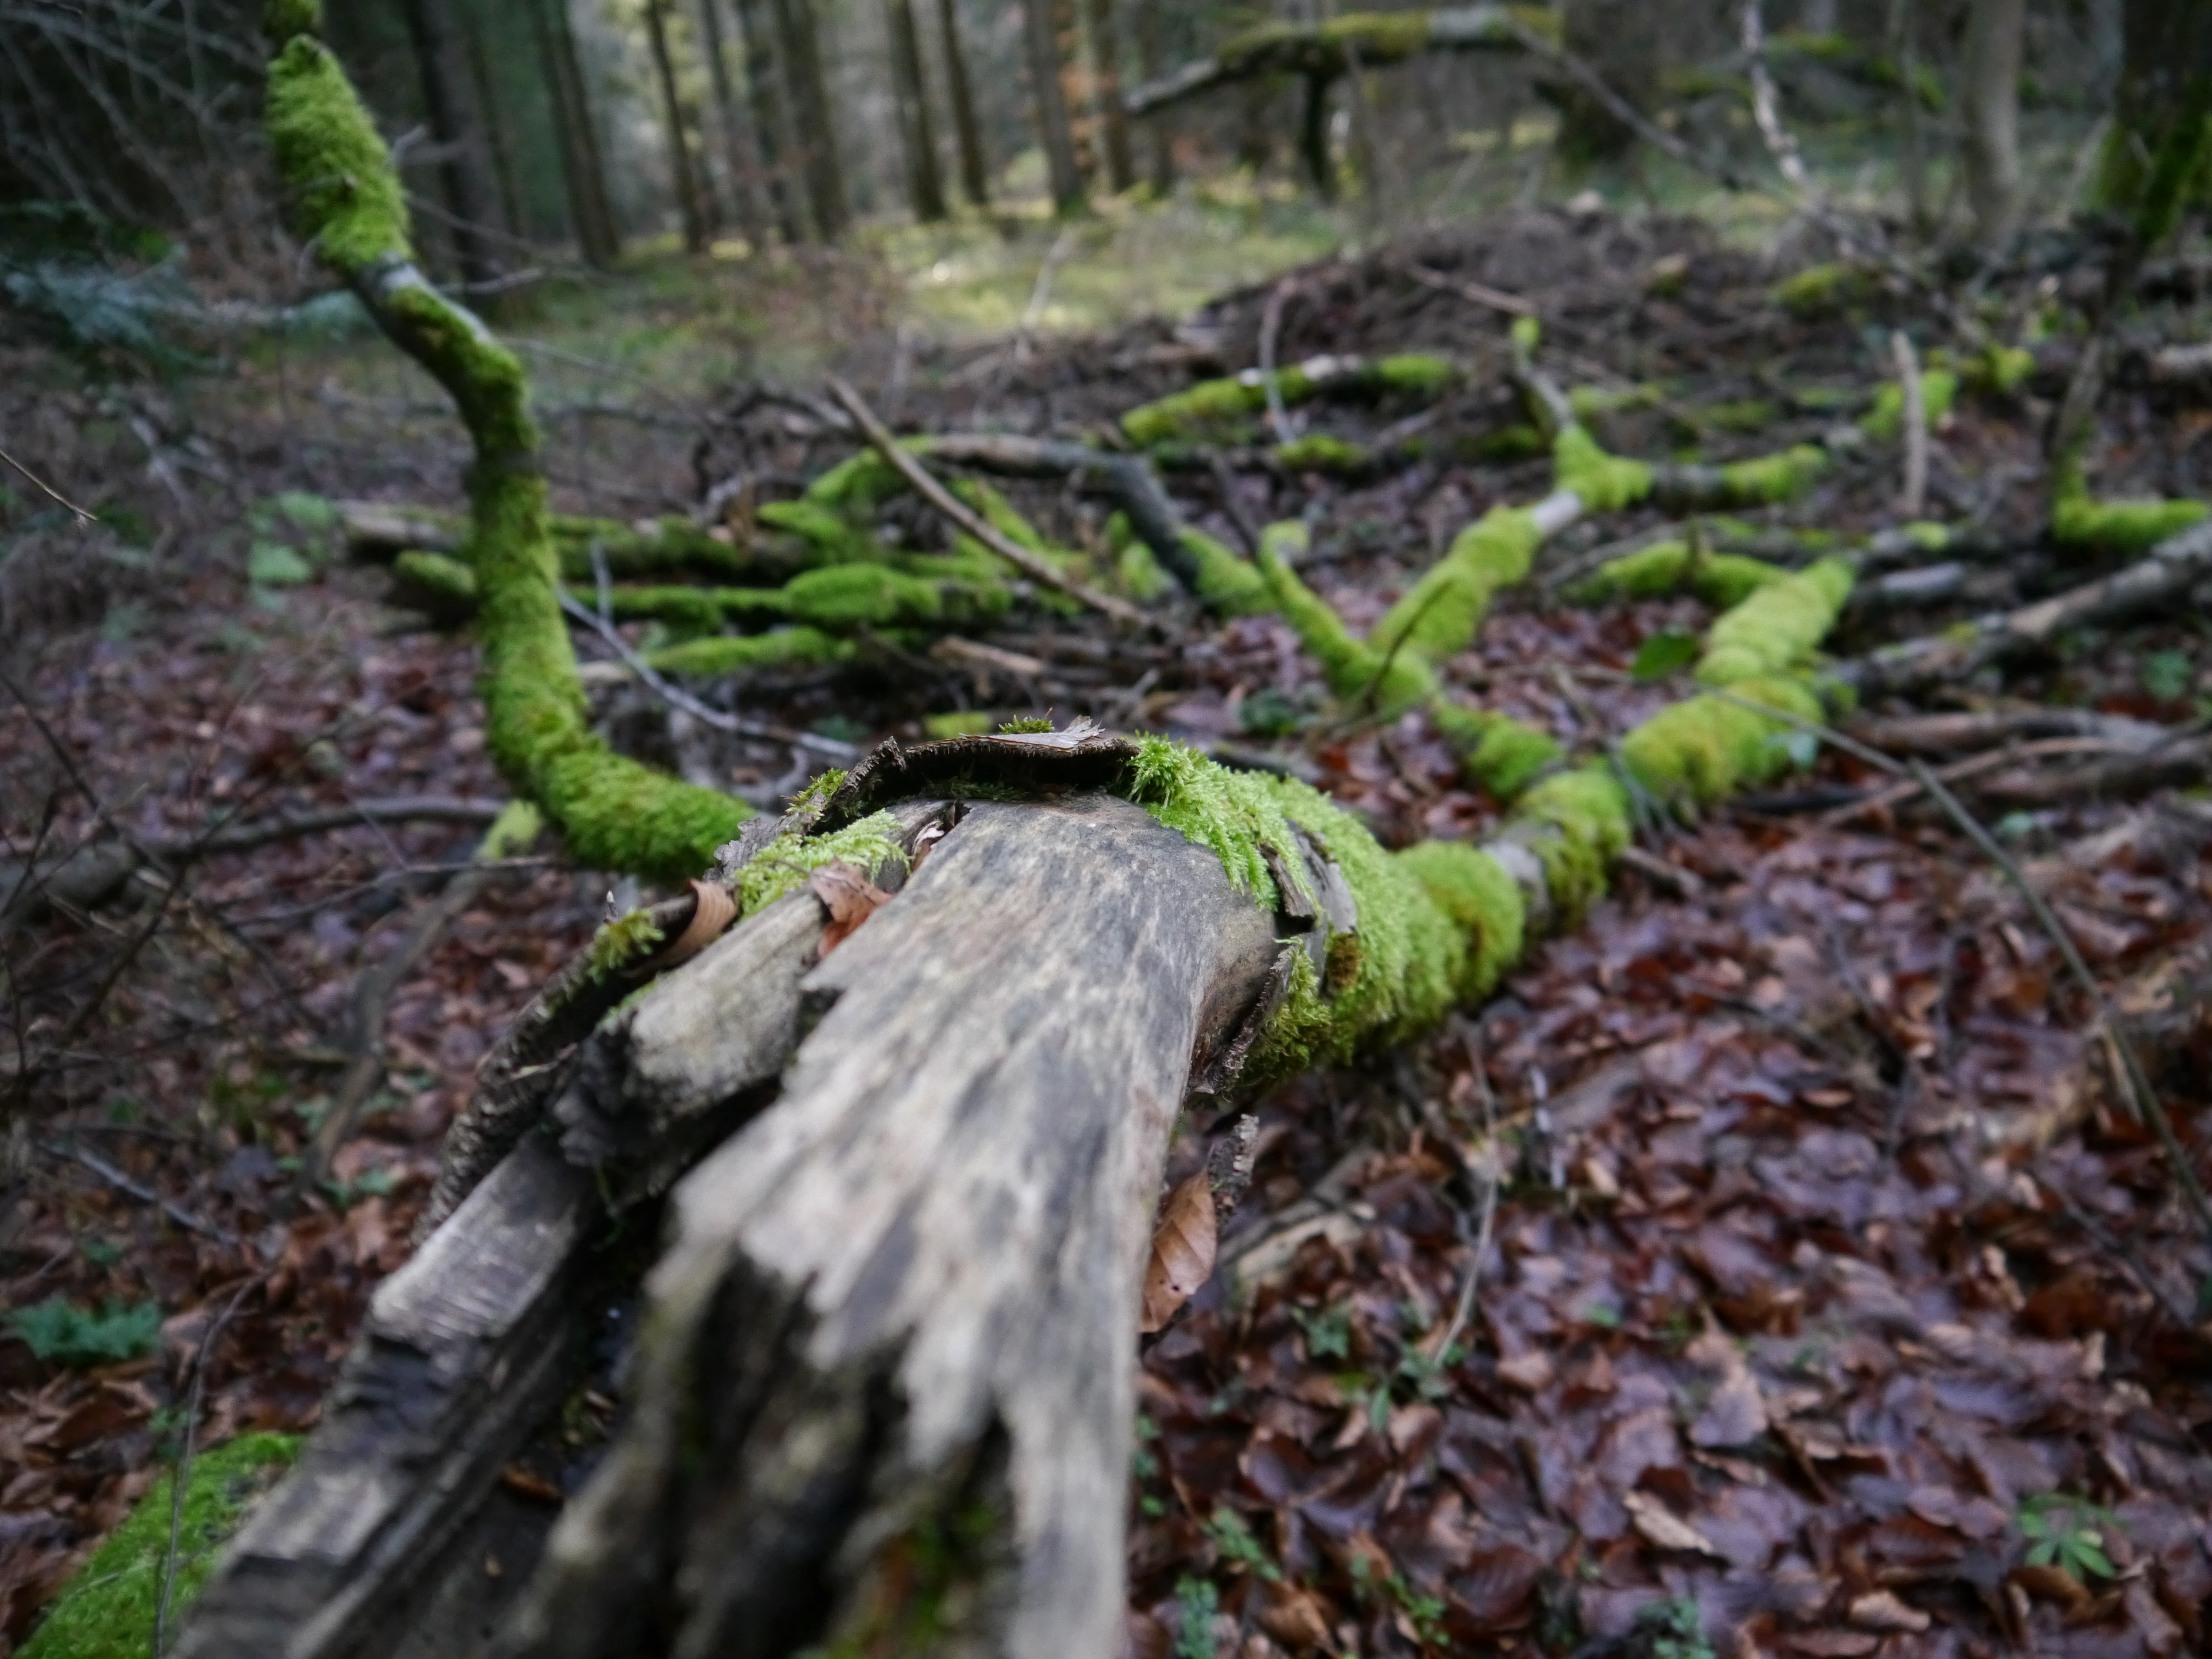
tree, nature, forest, wilderness, branch, plant, leaf, trunk, moss, wildlife, green, jungle, autumn, flora, fauna, rainforest, deciduous, wetland, woodland, habitat, old growth forest, natural environment, woody plant